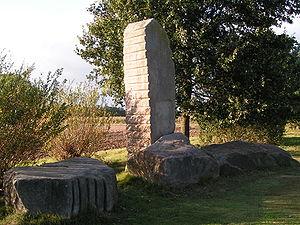
Emstek est une ville allemande située en Basse-Saxe, dans l'arrondissement de Cloppenburg.